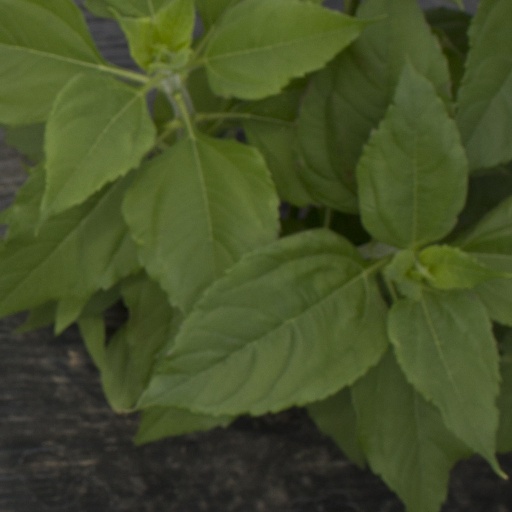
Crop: Jerusalem artichoke